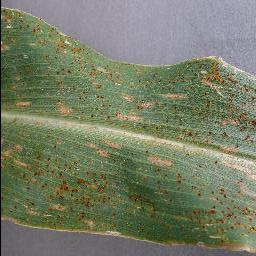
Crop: corn
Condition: (maize)_cercospora_spot_gray_spot